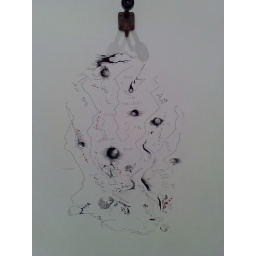
graffitti on the back of a door in shorditch house